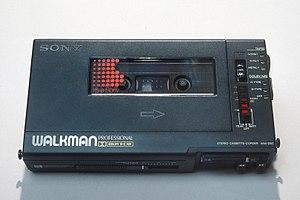
Sony WM-D6C enregistreur portable doté de Dolby B et C
Un magnétocassette ou magnétophone à cassette est un magnétophone utilisant une cassette audio comme support de lecture et d'enregistrement.